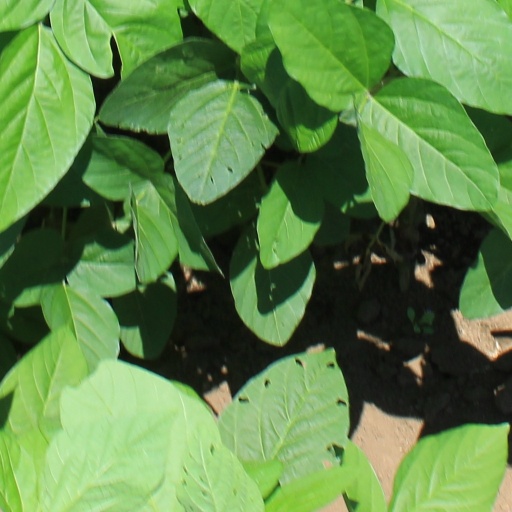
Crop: soybean